John D. Rockefeller

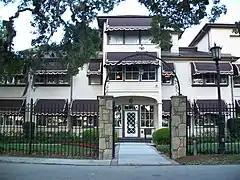
The Casements, in Ormond Beach, Florida

Rockefeller believed in the Efficiency Movement, arguing that: "To help an inefficient, ill-located, unnecessary school is a waste ... it is highly probable that enough money has been squandered on unwise educational projects to have built up a national system of higher education adequate to our needs, if the money had been properly directed to that end."